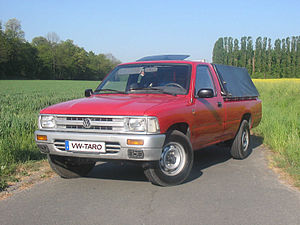
Volkswagen Taro
Volkswagen Taro var en pickup fra Volkswagen Erhvervsbiler. Bilen var en licensbygget udgave af Toyota Hilux, bygget mellem 1989 og 1997.